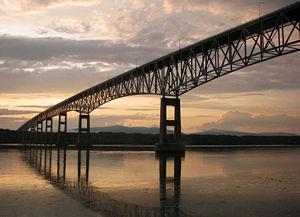
Cet article a pour vocation de présenter une liste de ponts remarquables aux États-Unis, soit par leurs caractéristiques dimensionnelles, soit par leur intérêt architectural ou historique.